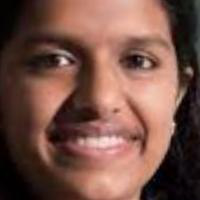
Age group: age 31-40